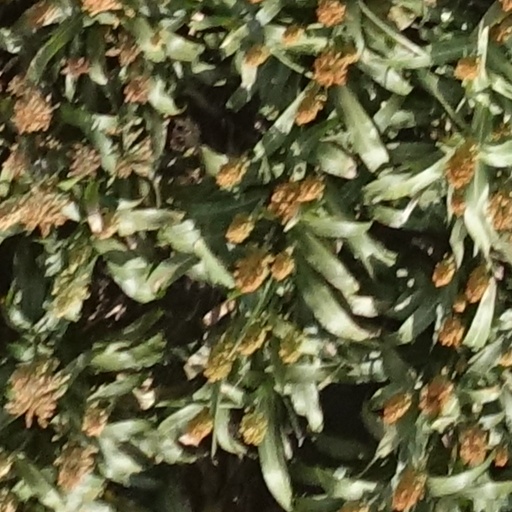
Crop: sorghum